Amateur film

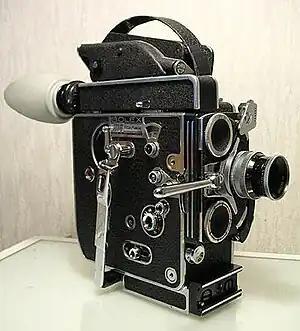
A Bolex H16. This 16mm film camera was a popular camera used by amateur filmmakers.

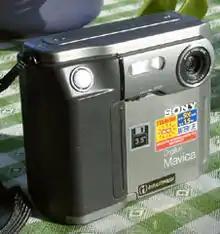
Sony Mavica FD 5.

Amateur film is a genre of filmmaking done primarily for personal enjoyment, passion, or hobby, without commercial intent or substantial funding. It encompasses a wide range of activities, from recording family events and local news to creating experimental works or dramatic productions.